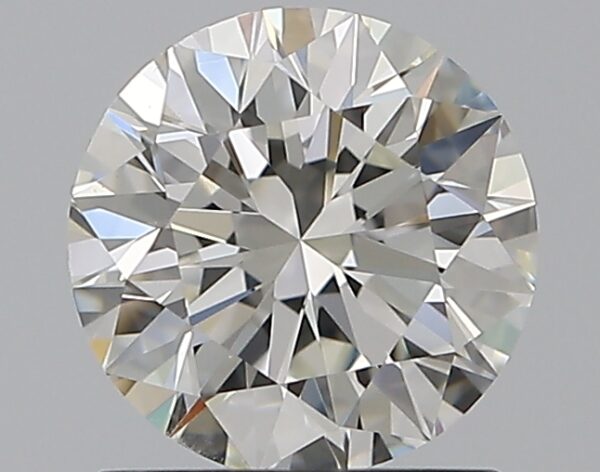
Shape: round
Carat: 1.01
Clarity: VVS2
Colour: I
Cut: EX
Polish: EX
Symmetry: EX
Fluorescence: N
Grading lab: GIA
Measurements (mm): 6.37 x 6.41 x 3.99